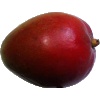
Label: red_mango